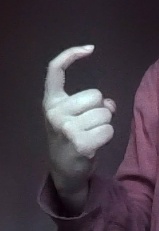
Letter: ra